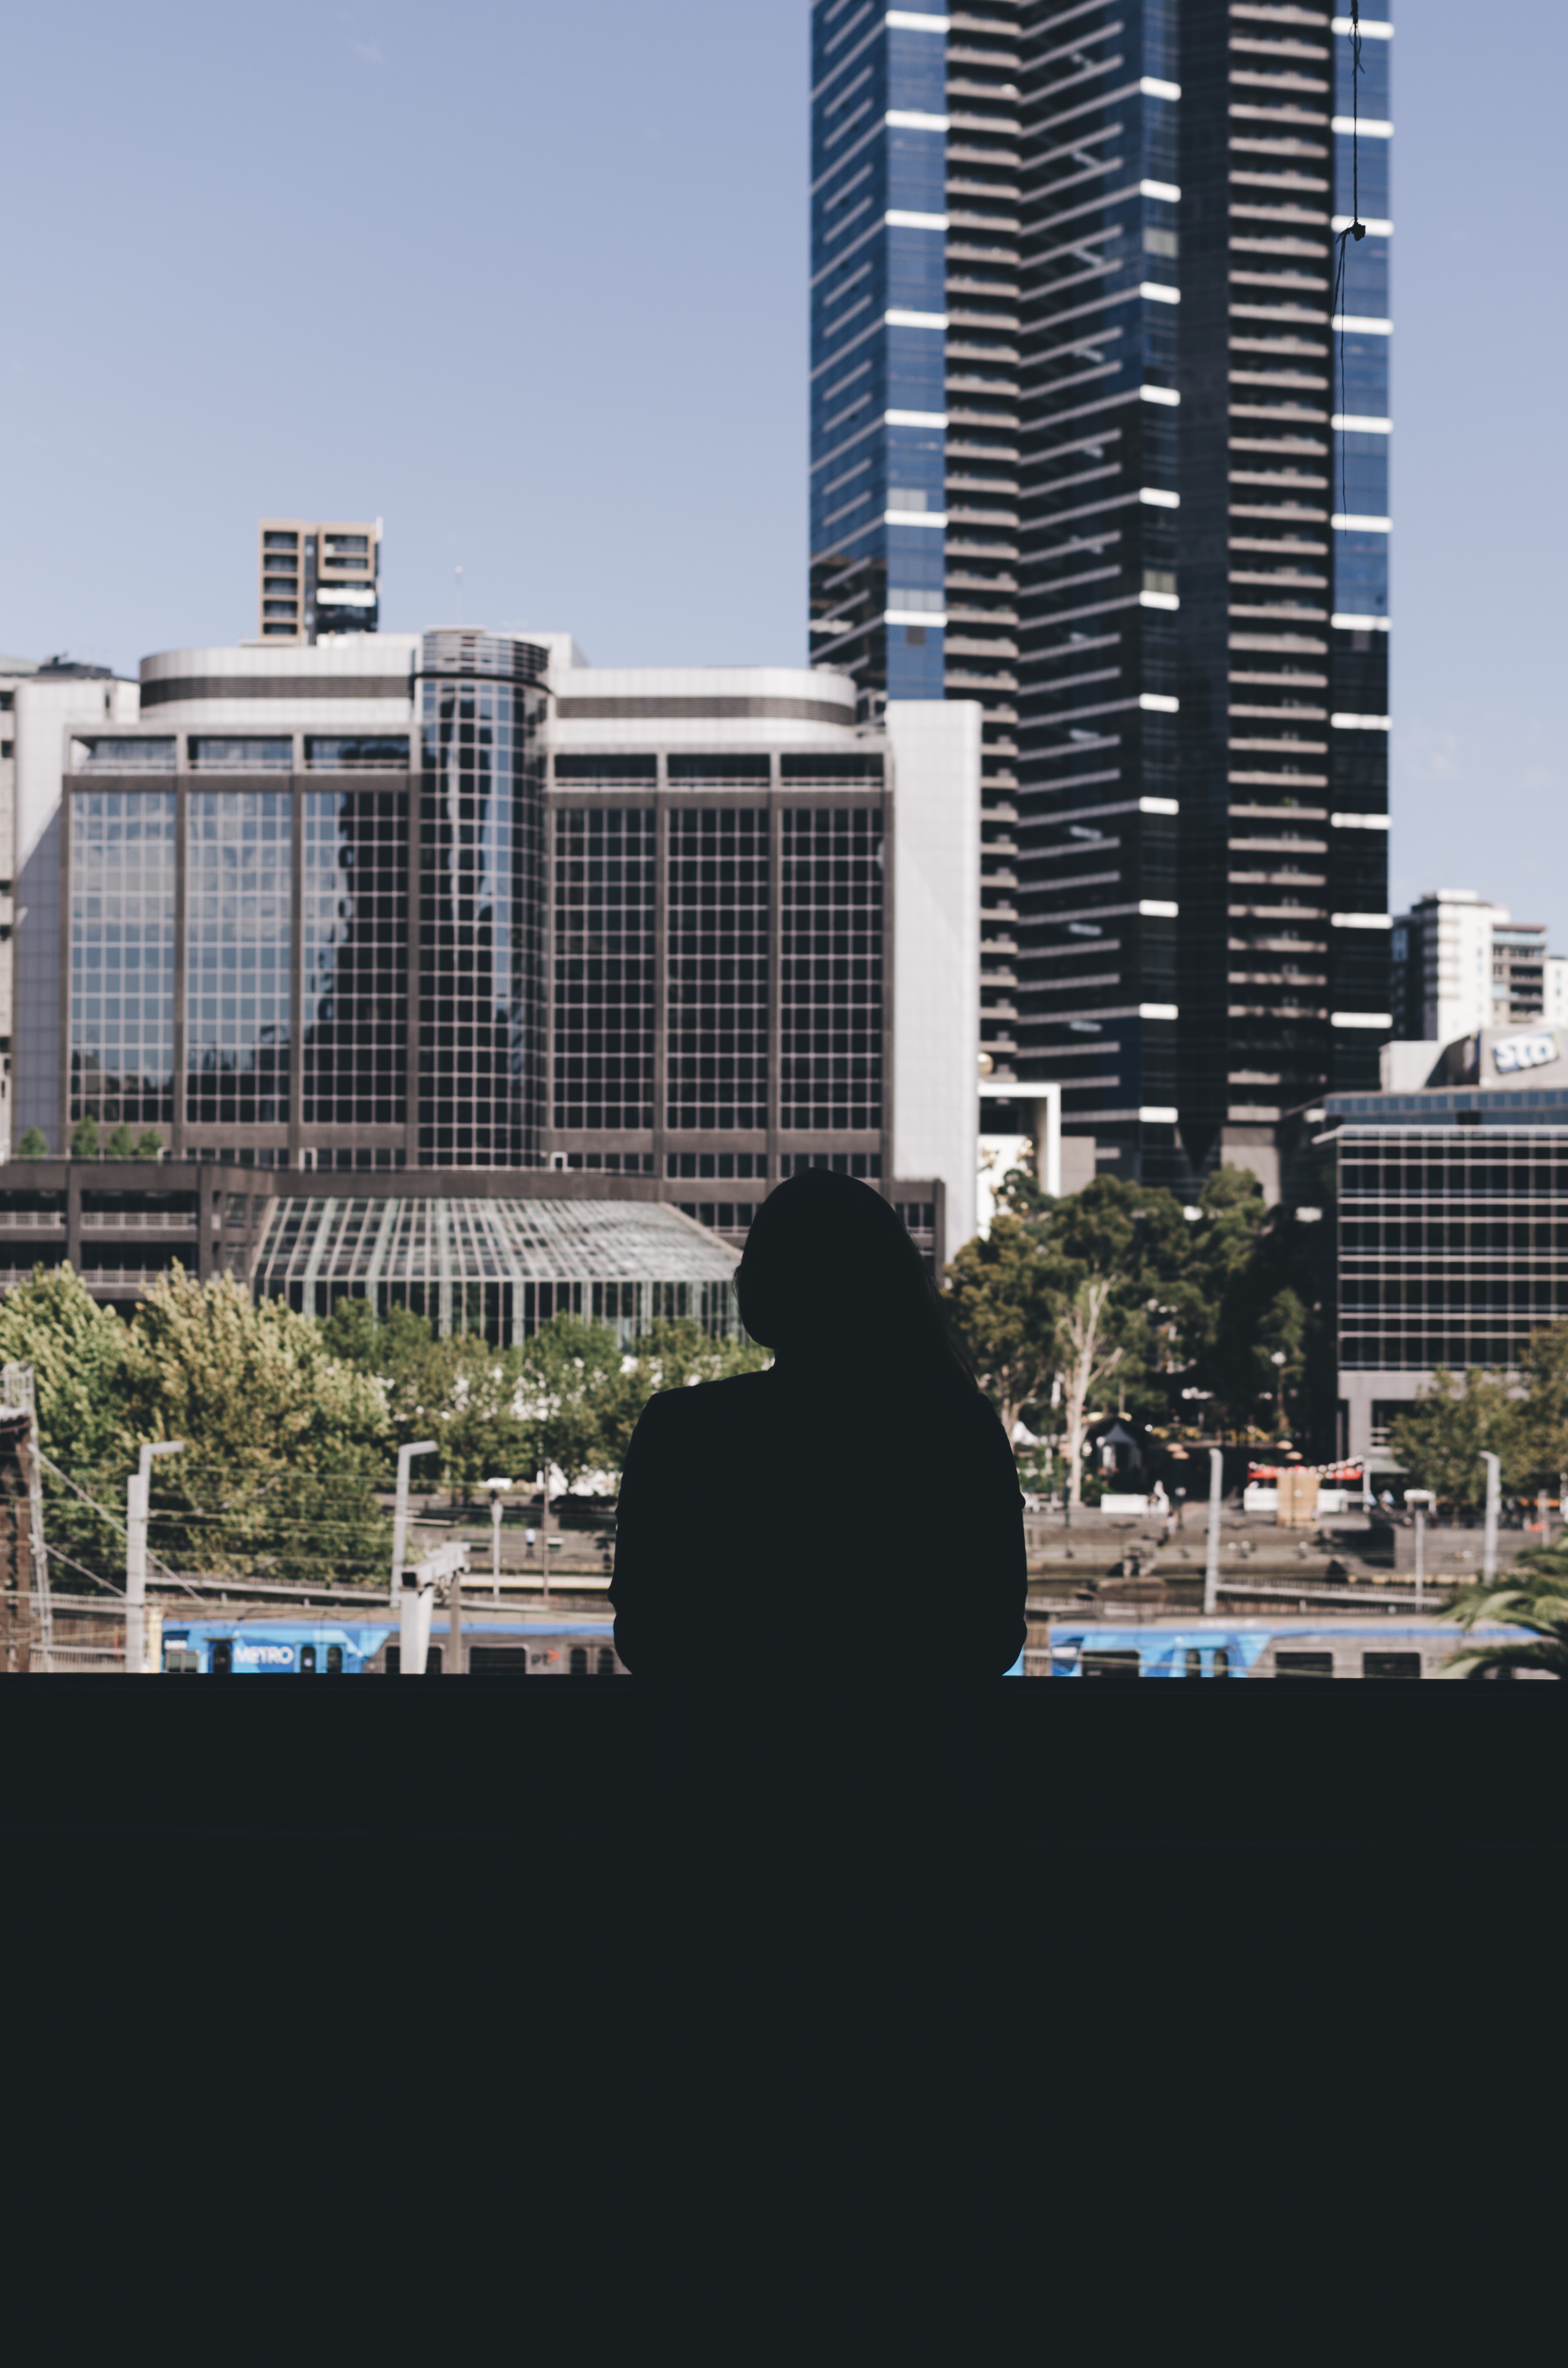
architecture, skyline, city, skyscraper, cityscape, downtown, tower, landmark, facade, tower block, headquarters, metropolis, condominium, urban area, residential area, human settlement, metropolitan area